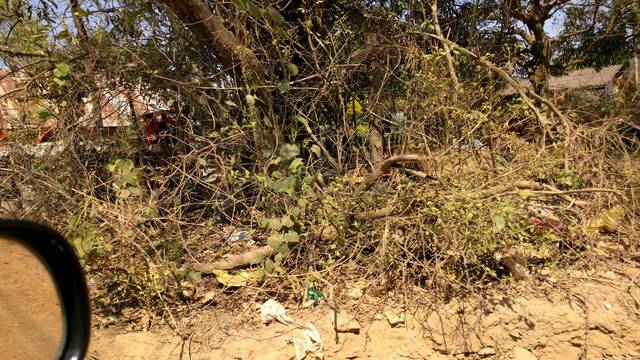
Region: Bolivia
Coordinates: -17.761, -63.225